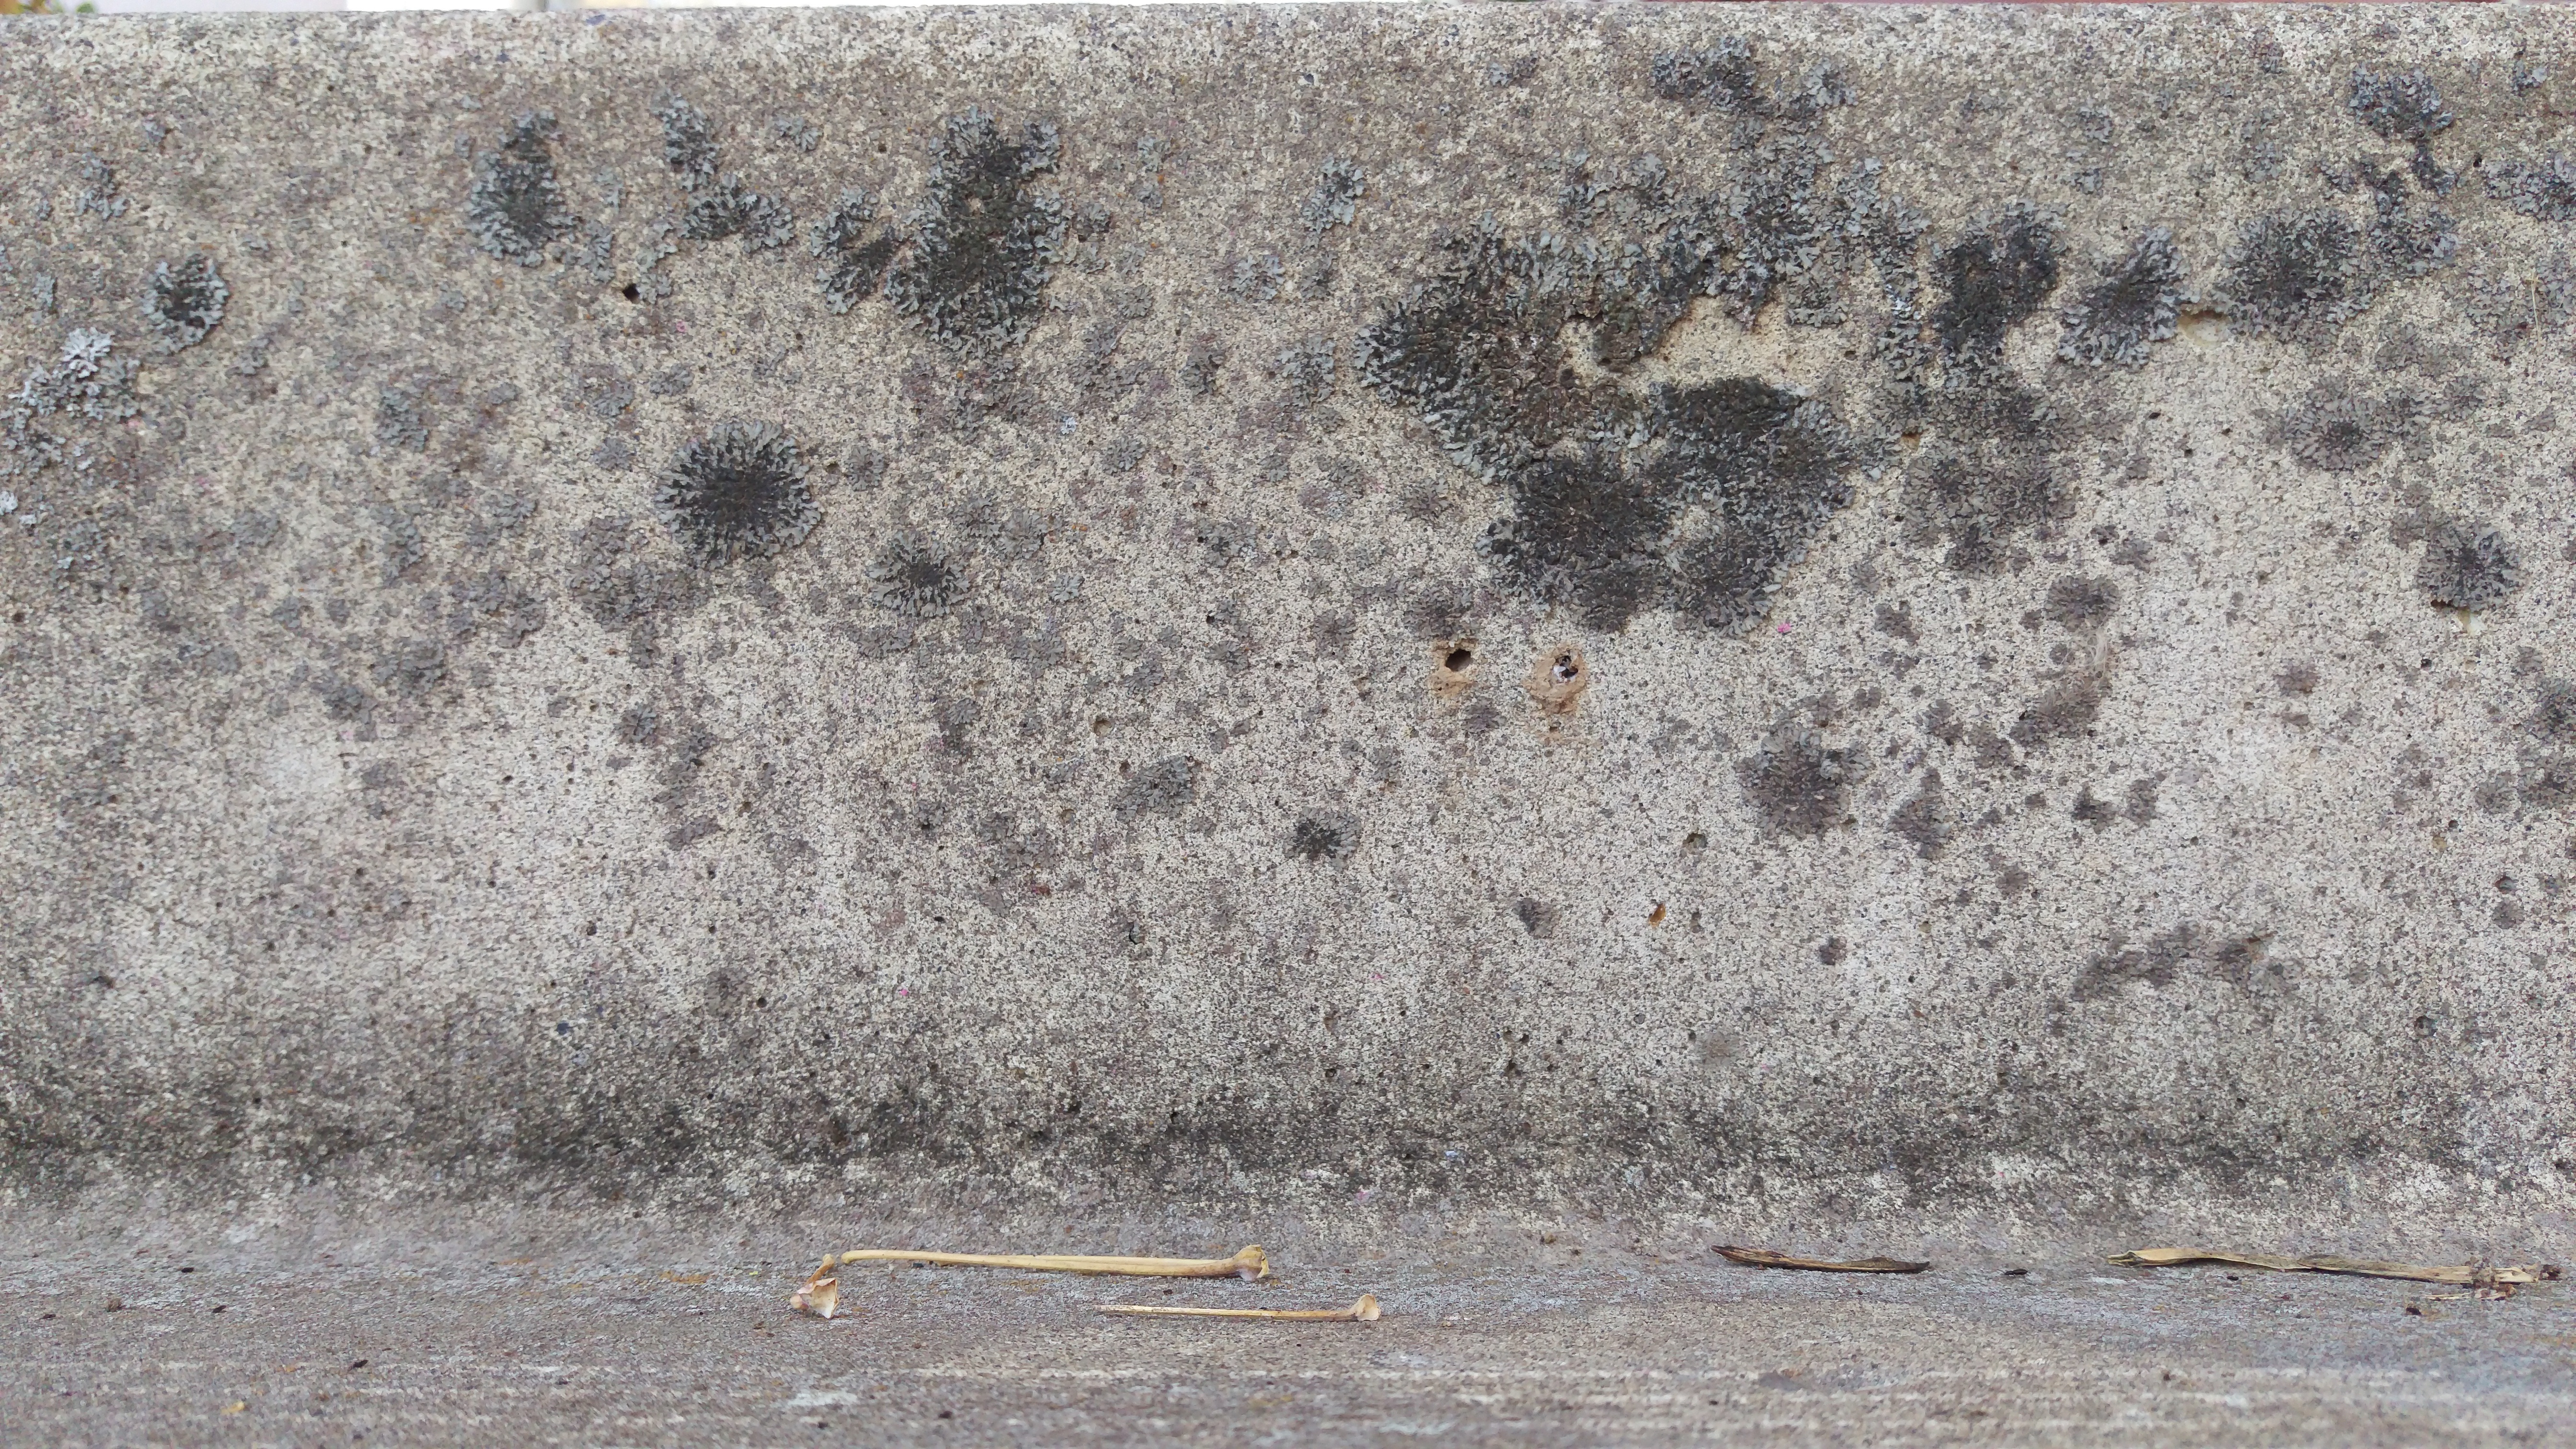
sand, rock, texture, wall, soil, material, geology